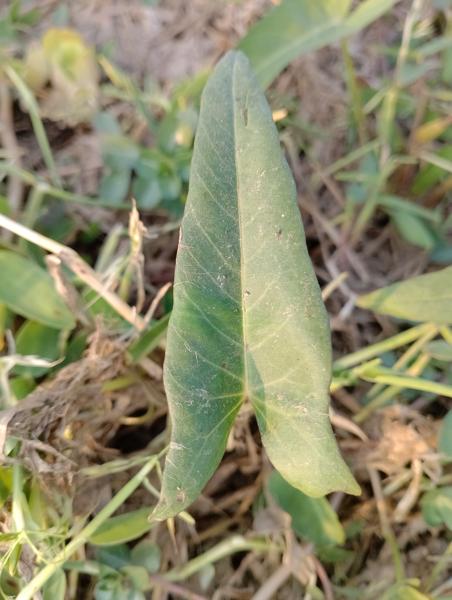
Weed species: Ipomoea aquatic